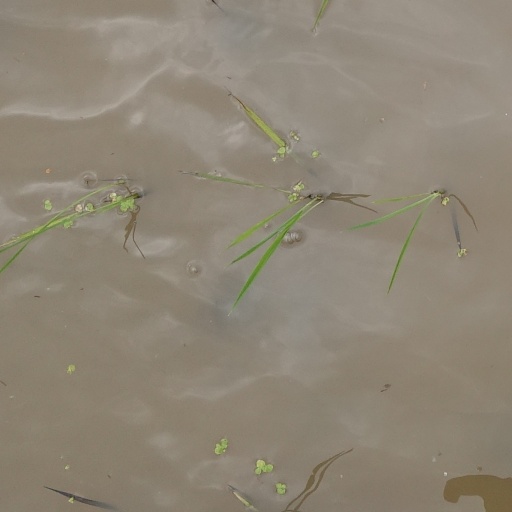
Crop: rice